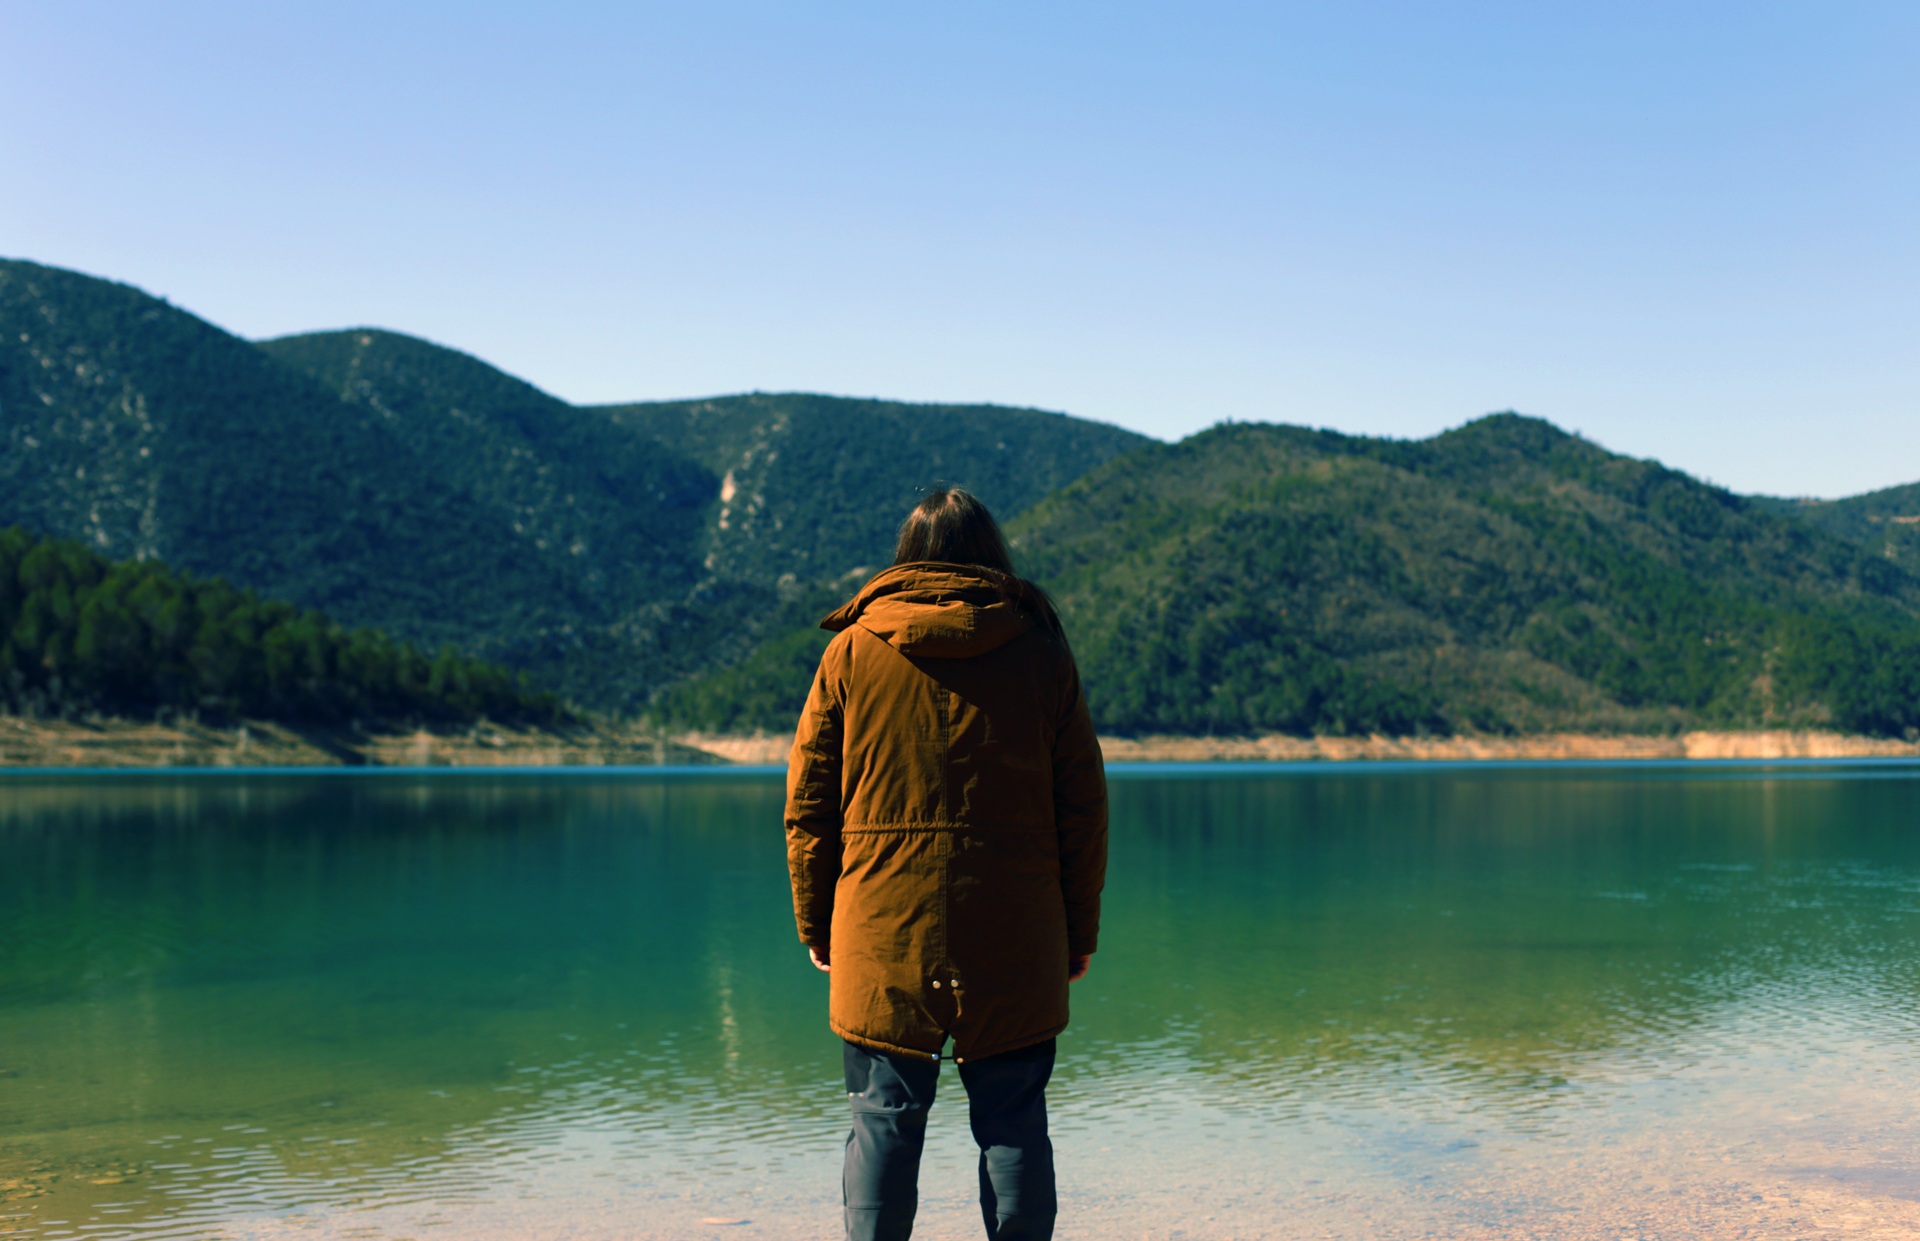
mountainous landforms, lake, wilderness, water, body of water, mountain, loch, vacation, river, reservoir, walking, sea